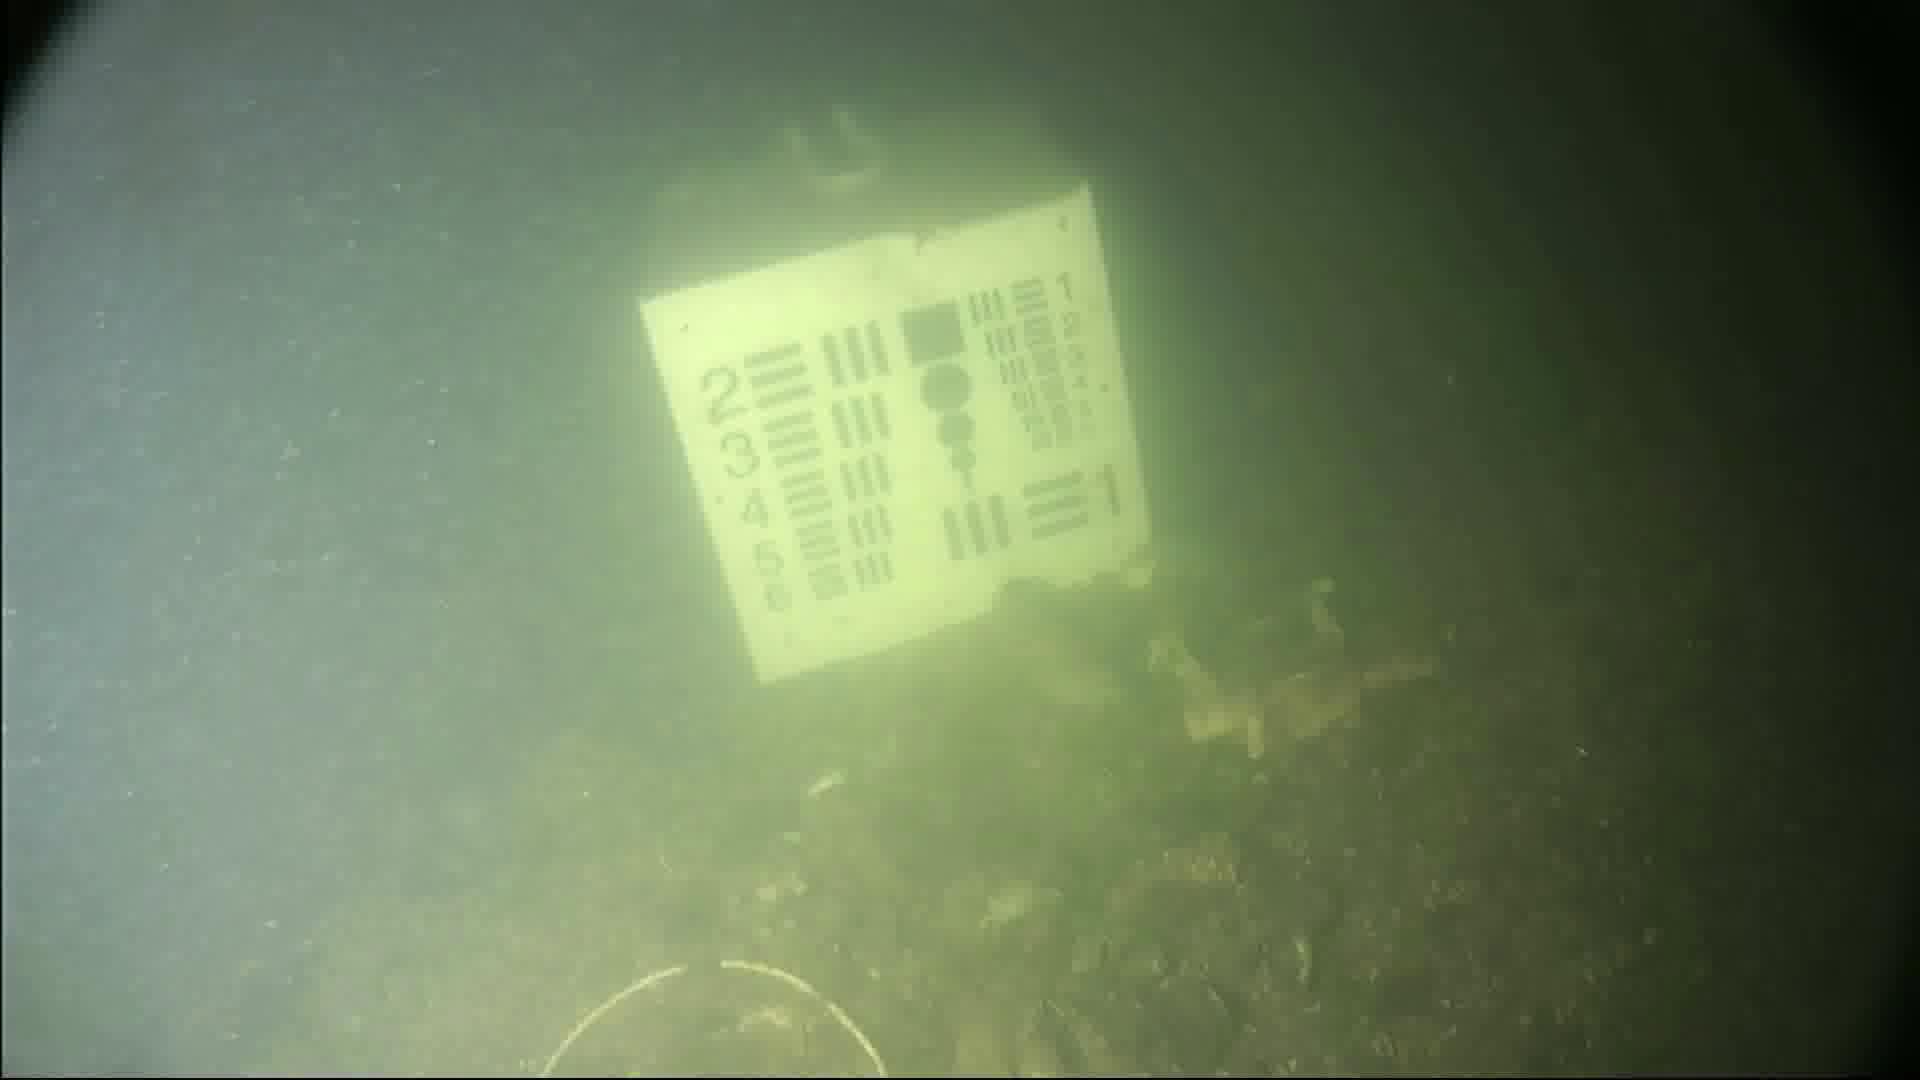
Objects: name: crab
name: starfish